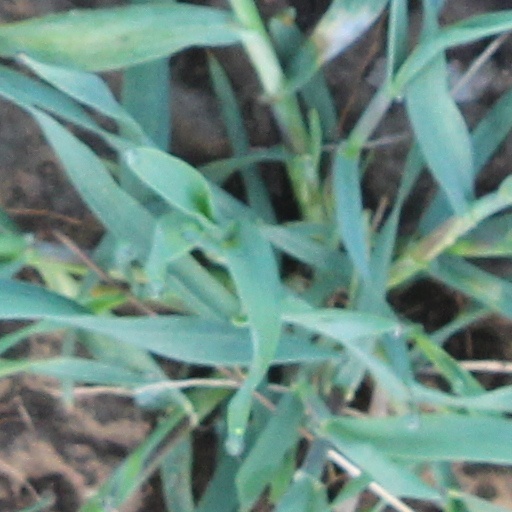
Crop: wheat